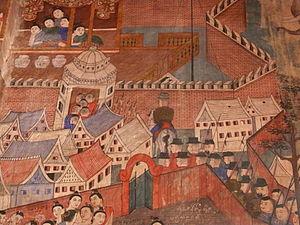
Fondé en 1596 sous le règne du roi de Nan Chao Chettabut Phum Min, le wat le plus célèbre de Nan fut détruit avec le reste de la ville par les Birmans en 1704. En 1857/58 le roi Chao Ananta Vora Ritthi Det monta sur le trône du royaume des Nan : un de ses premiers actes officiels fut de décider de reconstruire à nouveau les temples de Nan, parmi lesquels le Wat Phumin, restauré entre 1867 et 1875.